U.S. Grant Bridge

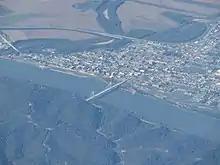
Aerial view of the bridge and surroundings

Contracts for the new U.S. Grant Bridge were given in the spring of 2001. Construction was expected to be complete in June 2004, but work fell behind schedule due to inclement weather, unusual flooding of the Ohio River, and the partial sinking of a floating construction barge which carried one of the cranes used to work on the center span of the bridge. The date of completion was moved to October 16, 2006.